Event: Typhoon Ruby
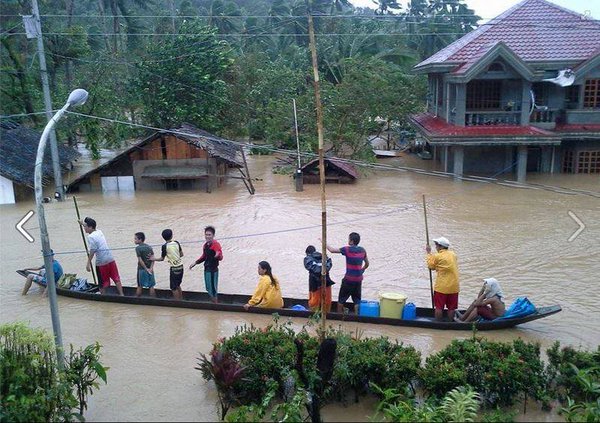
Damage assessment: damage